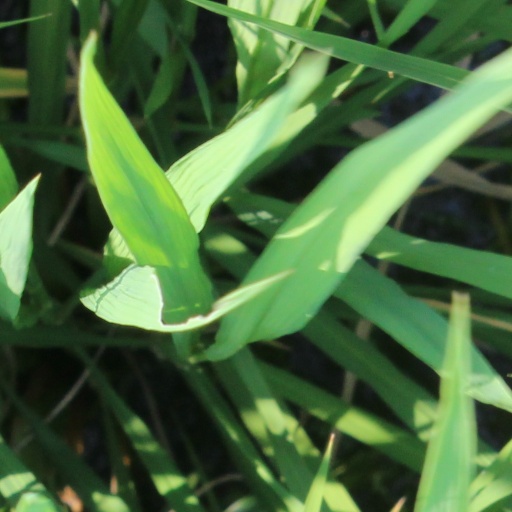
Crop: rice